Jelena Rozga

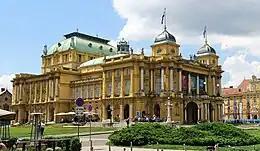
The Croatian National Theatre in Zagreb where Rozga started participating in ballet classes

Jelena Rozga was born on 23 August 1977, to mother Marija Rozga, a tailor in the company Jugoplastika, and father Antonio Rozga in Split, a city in the region of Dalmatia, Croatia. Rozga has one older sister named Julija. Rozga was a hyperactive and energetic child who often danced and performed in her house. She insisted on becoming a ballet dancer and her parents sent her to ballet classes during the first grade of primary school when she was seven years old. She joined KUD Mozaik where she was under the guidance of Lepa Smoje, a famous Croatian choreographer. As a ballet dancer, she participated in various Yugoslav competitions. At the age of 13, Rozga was invited to participate in the opera house La Scala in Milan. Her parents, who could not afford moving abroad, could not let her participate. During her teenage years, Rozga first joined the high school in Split and after deciding to pursue her passion for dancing, she auditioned to join the ballet ensemble of the Croatian National Theatre in Zagreb. She was accepted by the commission which was amazed by her dancing talents. Together with the group, she started performing in various localized productions of the plays "Swan Lake", "Sleeping Beauty" and "The Nutcracker" among others. Rozga later revealed that the ballet classes she did as a child "shaped me as a woman [...] it gave me order, dedication and discipline in life".